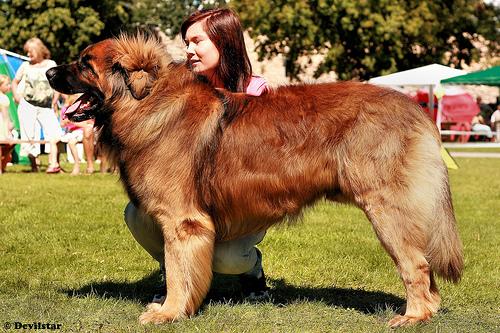
Breed: leonberger